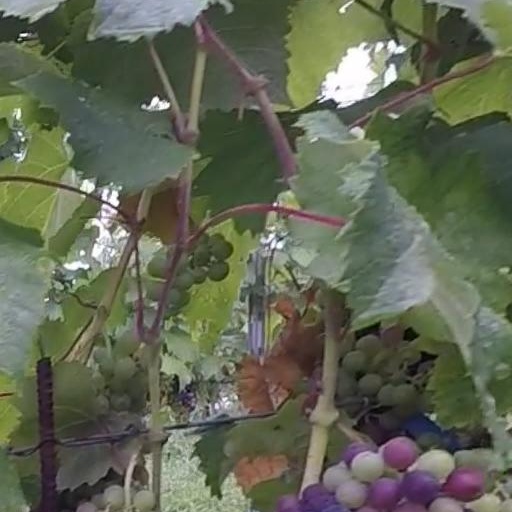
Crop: grape